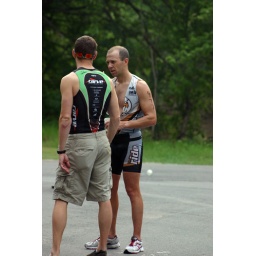
June 1st LR Sprint TRI with the swim in the ski lake and the bike and run on the NLR River trail